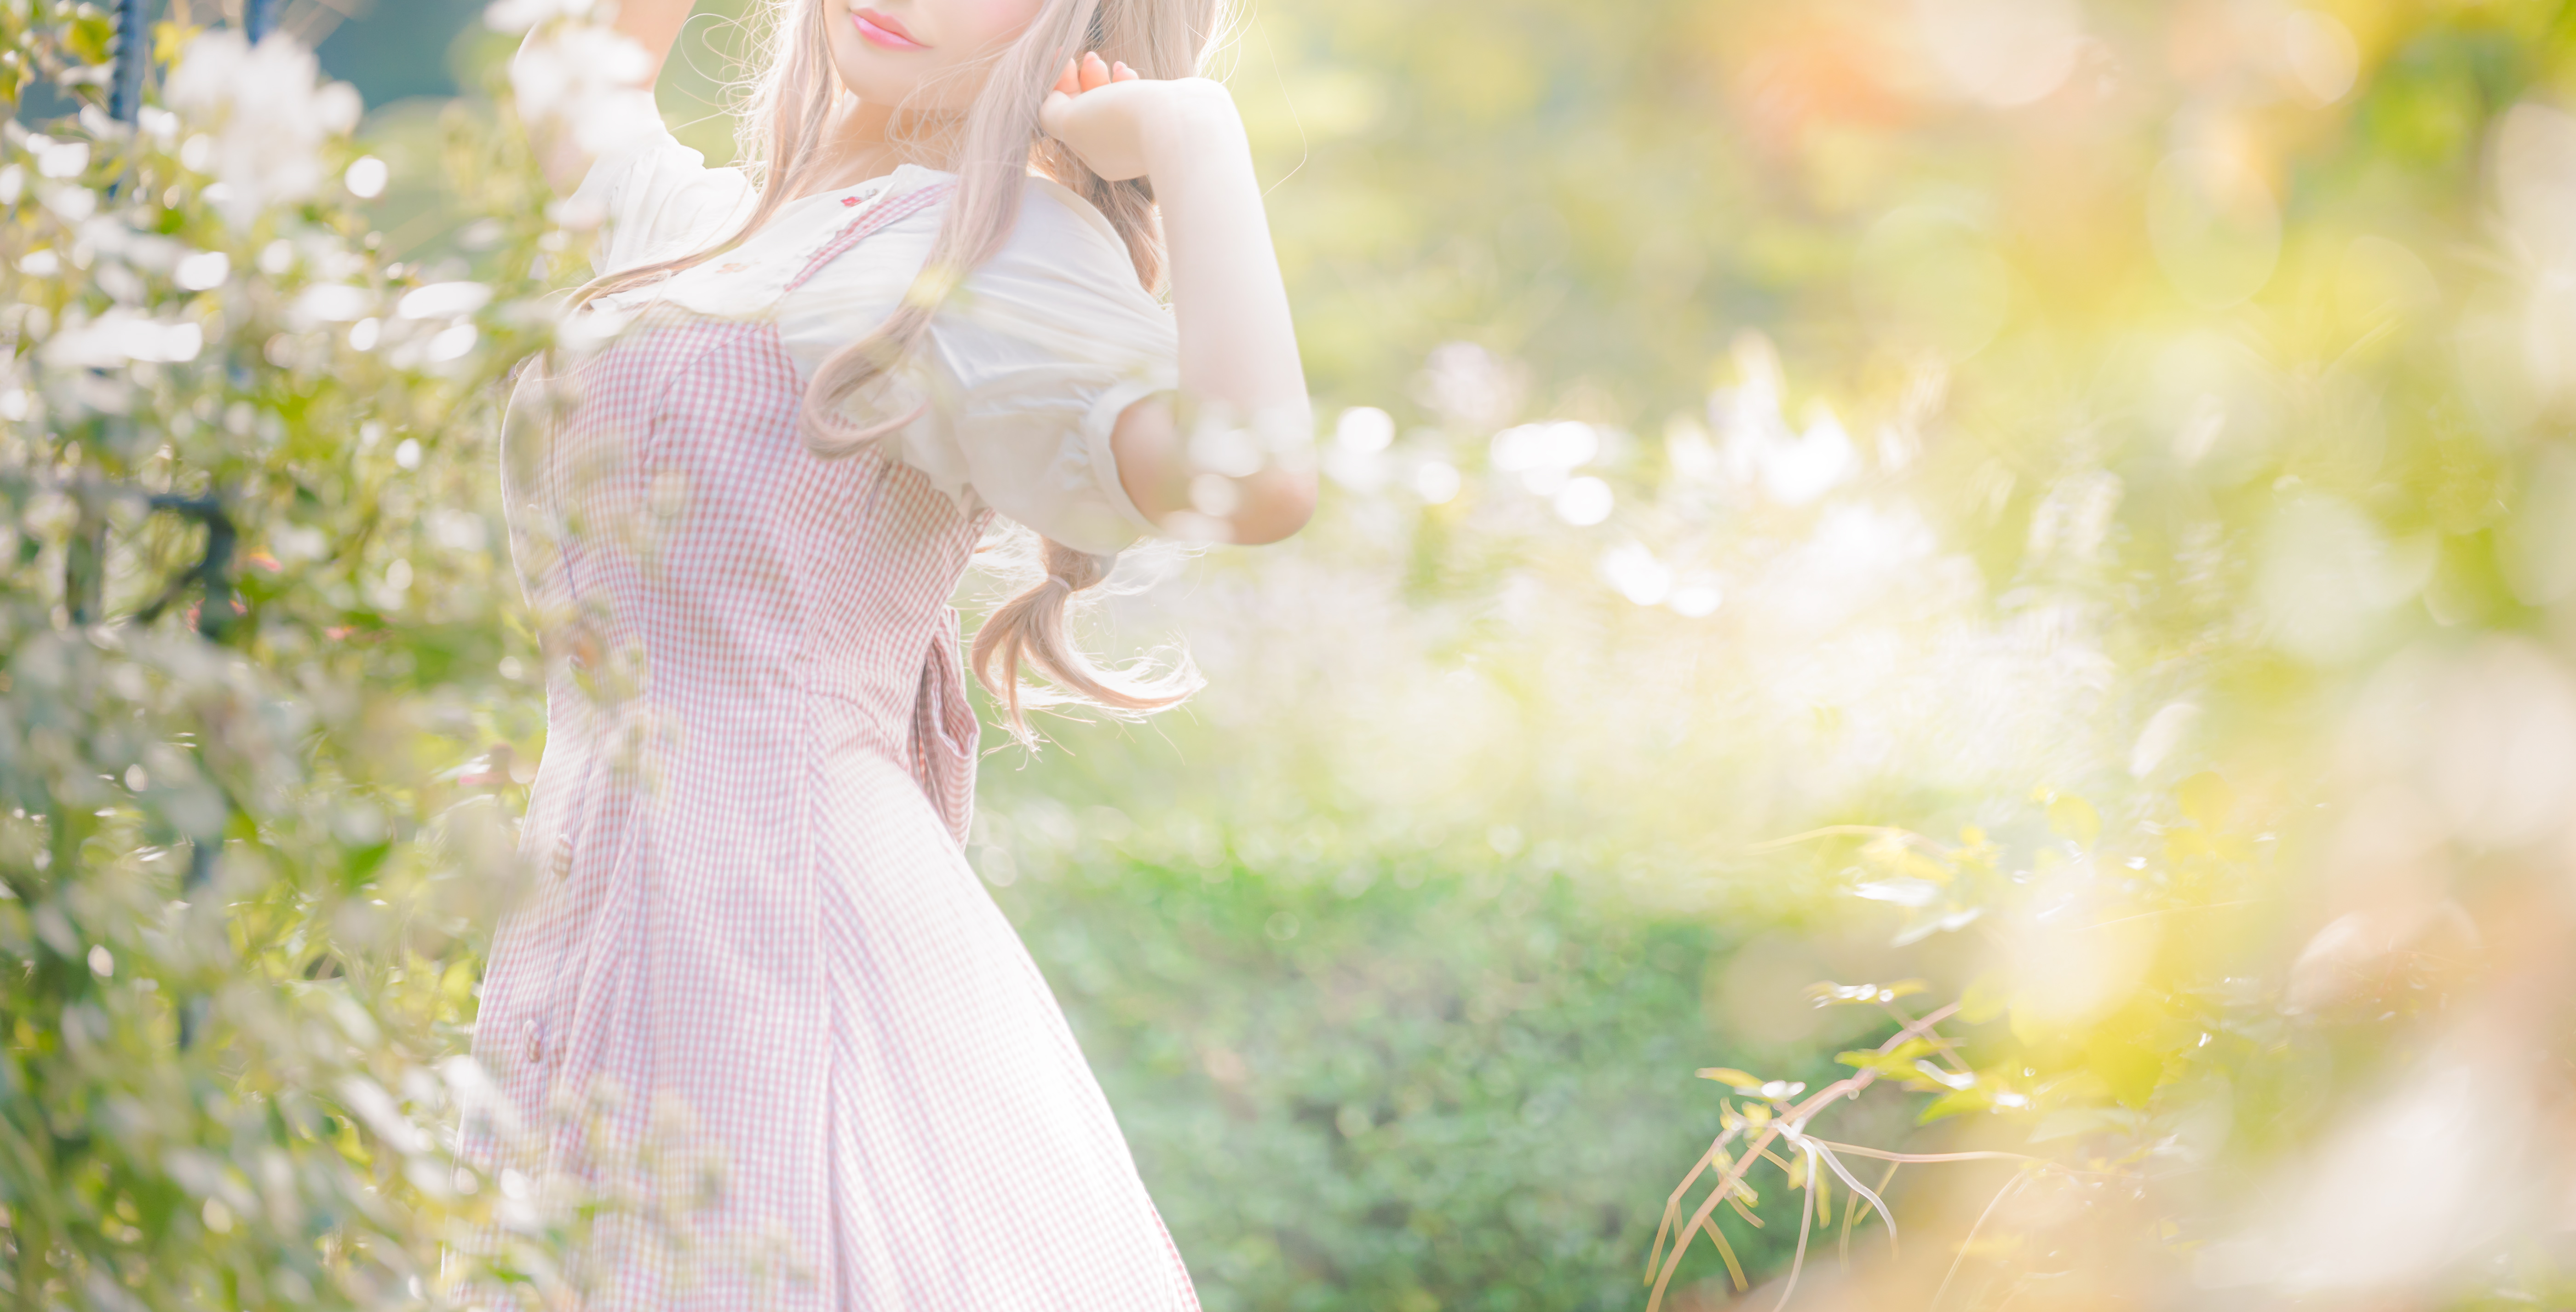
girl, People in nature, beauty, pink, sunlight, dress, spring, backlighting, photography, gesture, wedding dress, gown, plant, happy, flower, wildflower